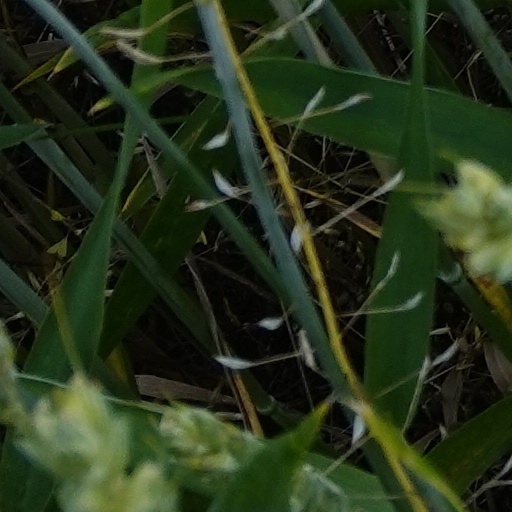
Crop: wheat